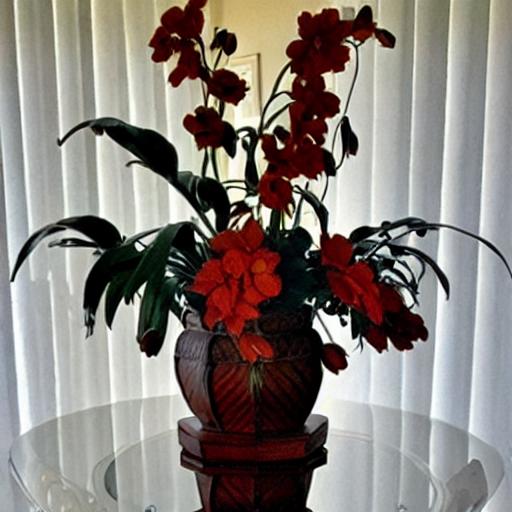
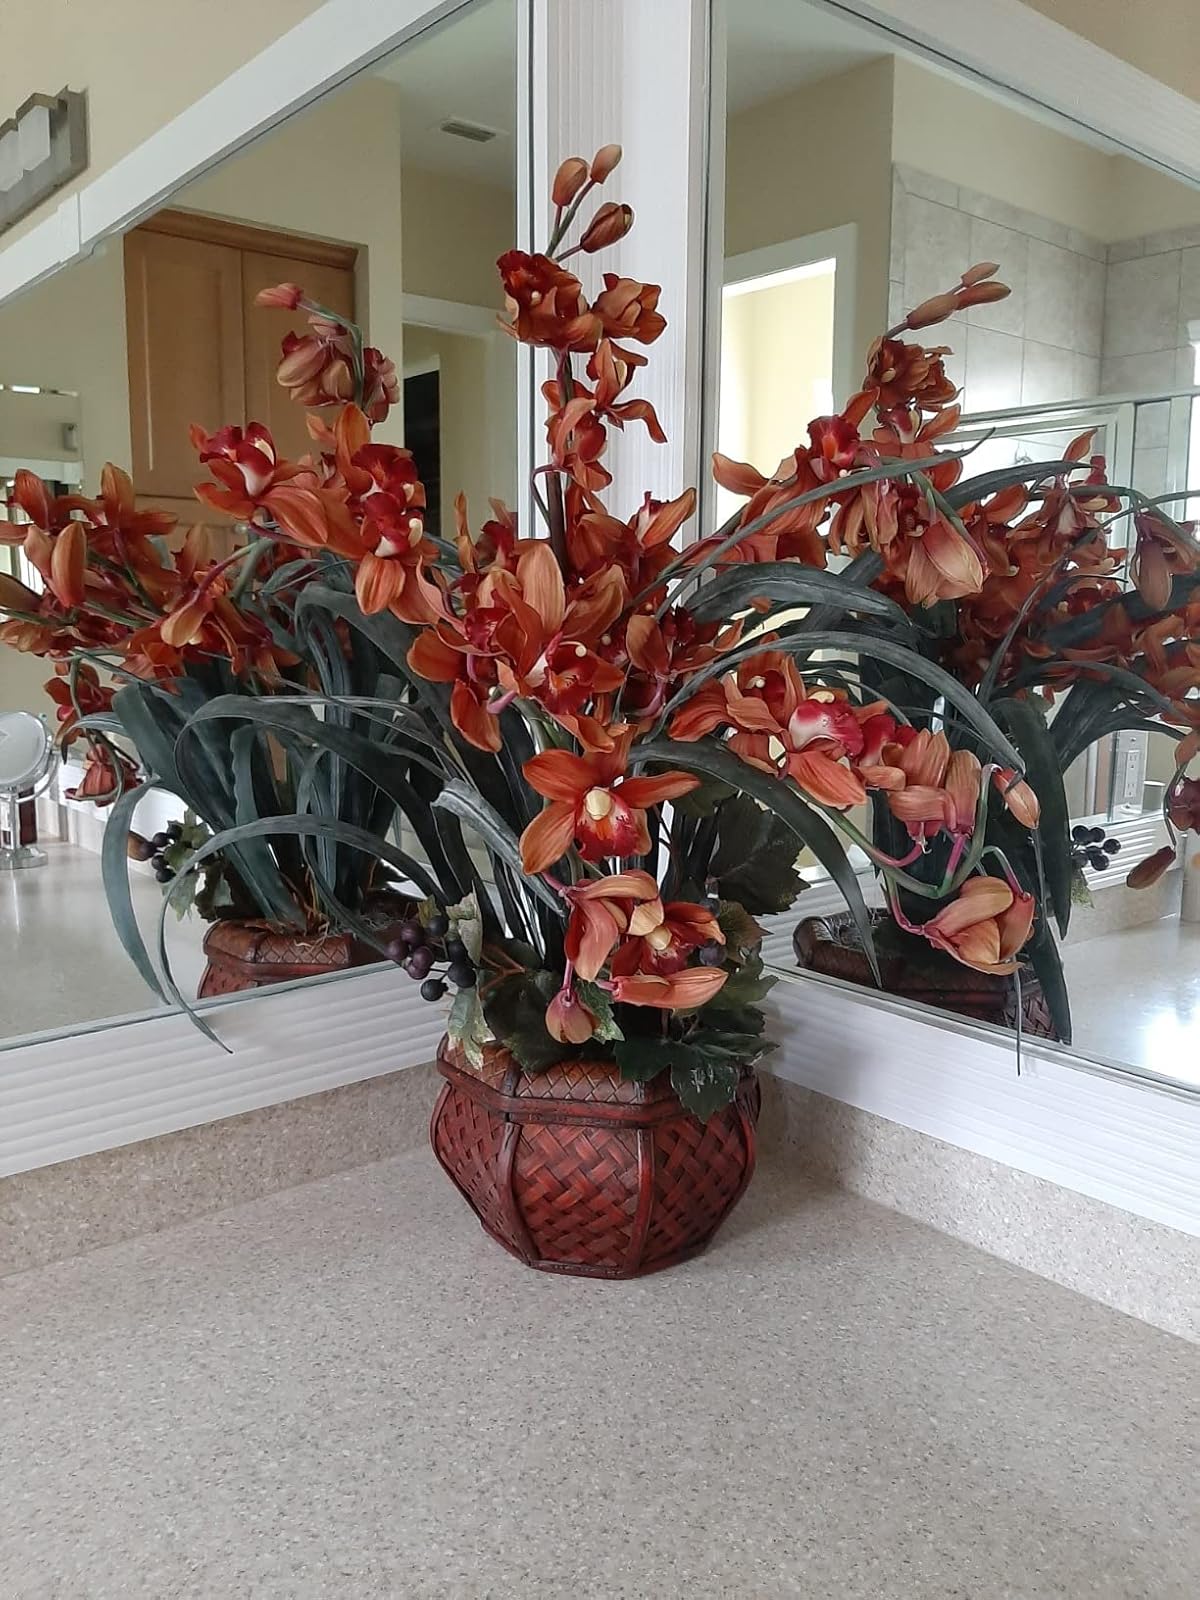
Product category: vase
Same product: no